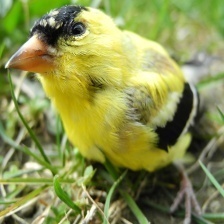
Species: AMERICAN GOLDFINCH
Scientific name: SPINUS TRISTIS
ImageNet parent category: goldfinch